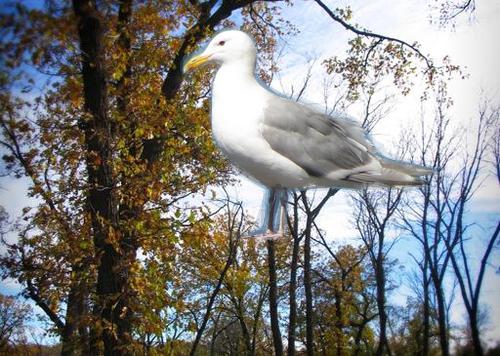
Bird species: Glaucous_winged_Gull
Bird type: waterbird
Background: land